Shōnai Station (Ōita)

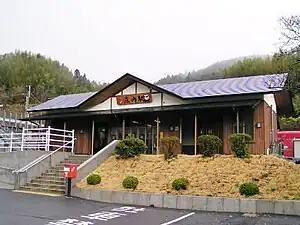
Shōnai Station in September 2005

is a passenger railway station located in Shōnai neighborhood of the city of Yufu, Ōita Prefecture, Japan, operated by JR Kyushu.